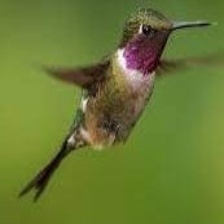
Species: AMETHYST WOODSTAR
Scientific name: CALLIPHLOX AMETHYSTINA
ImageNet parent category: hummingbird